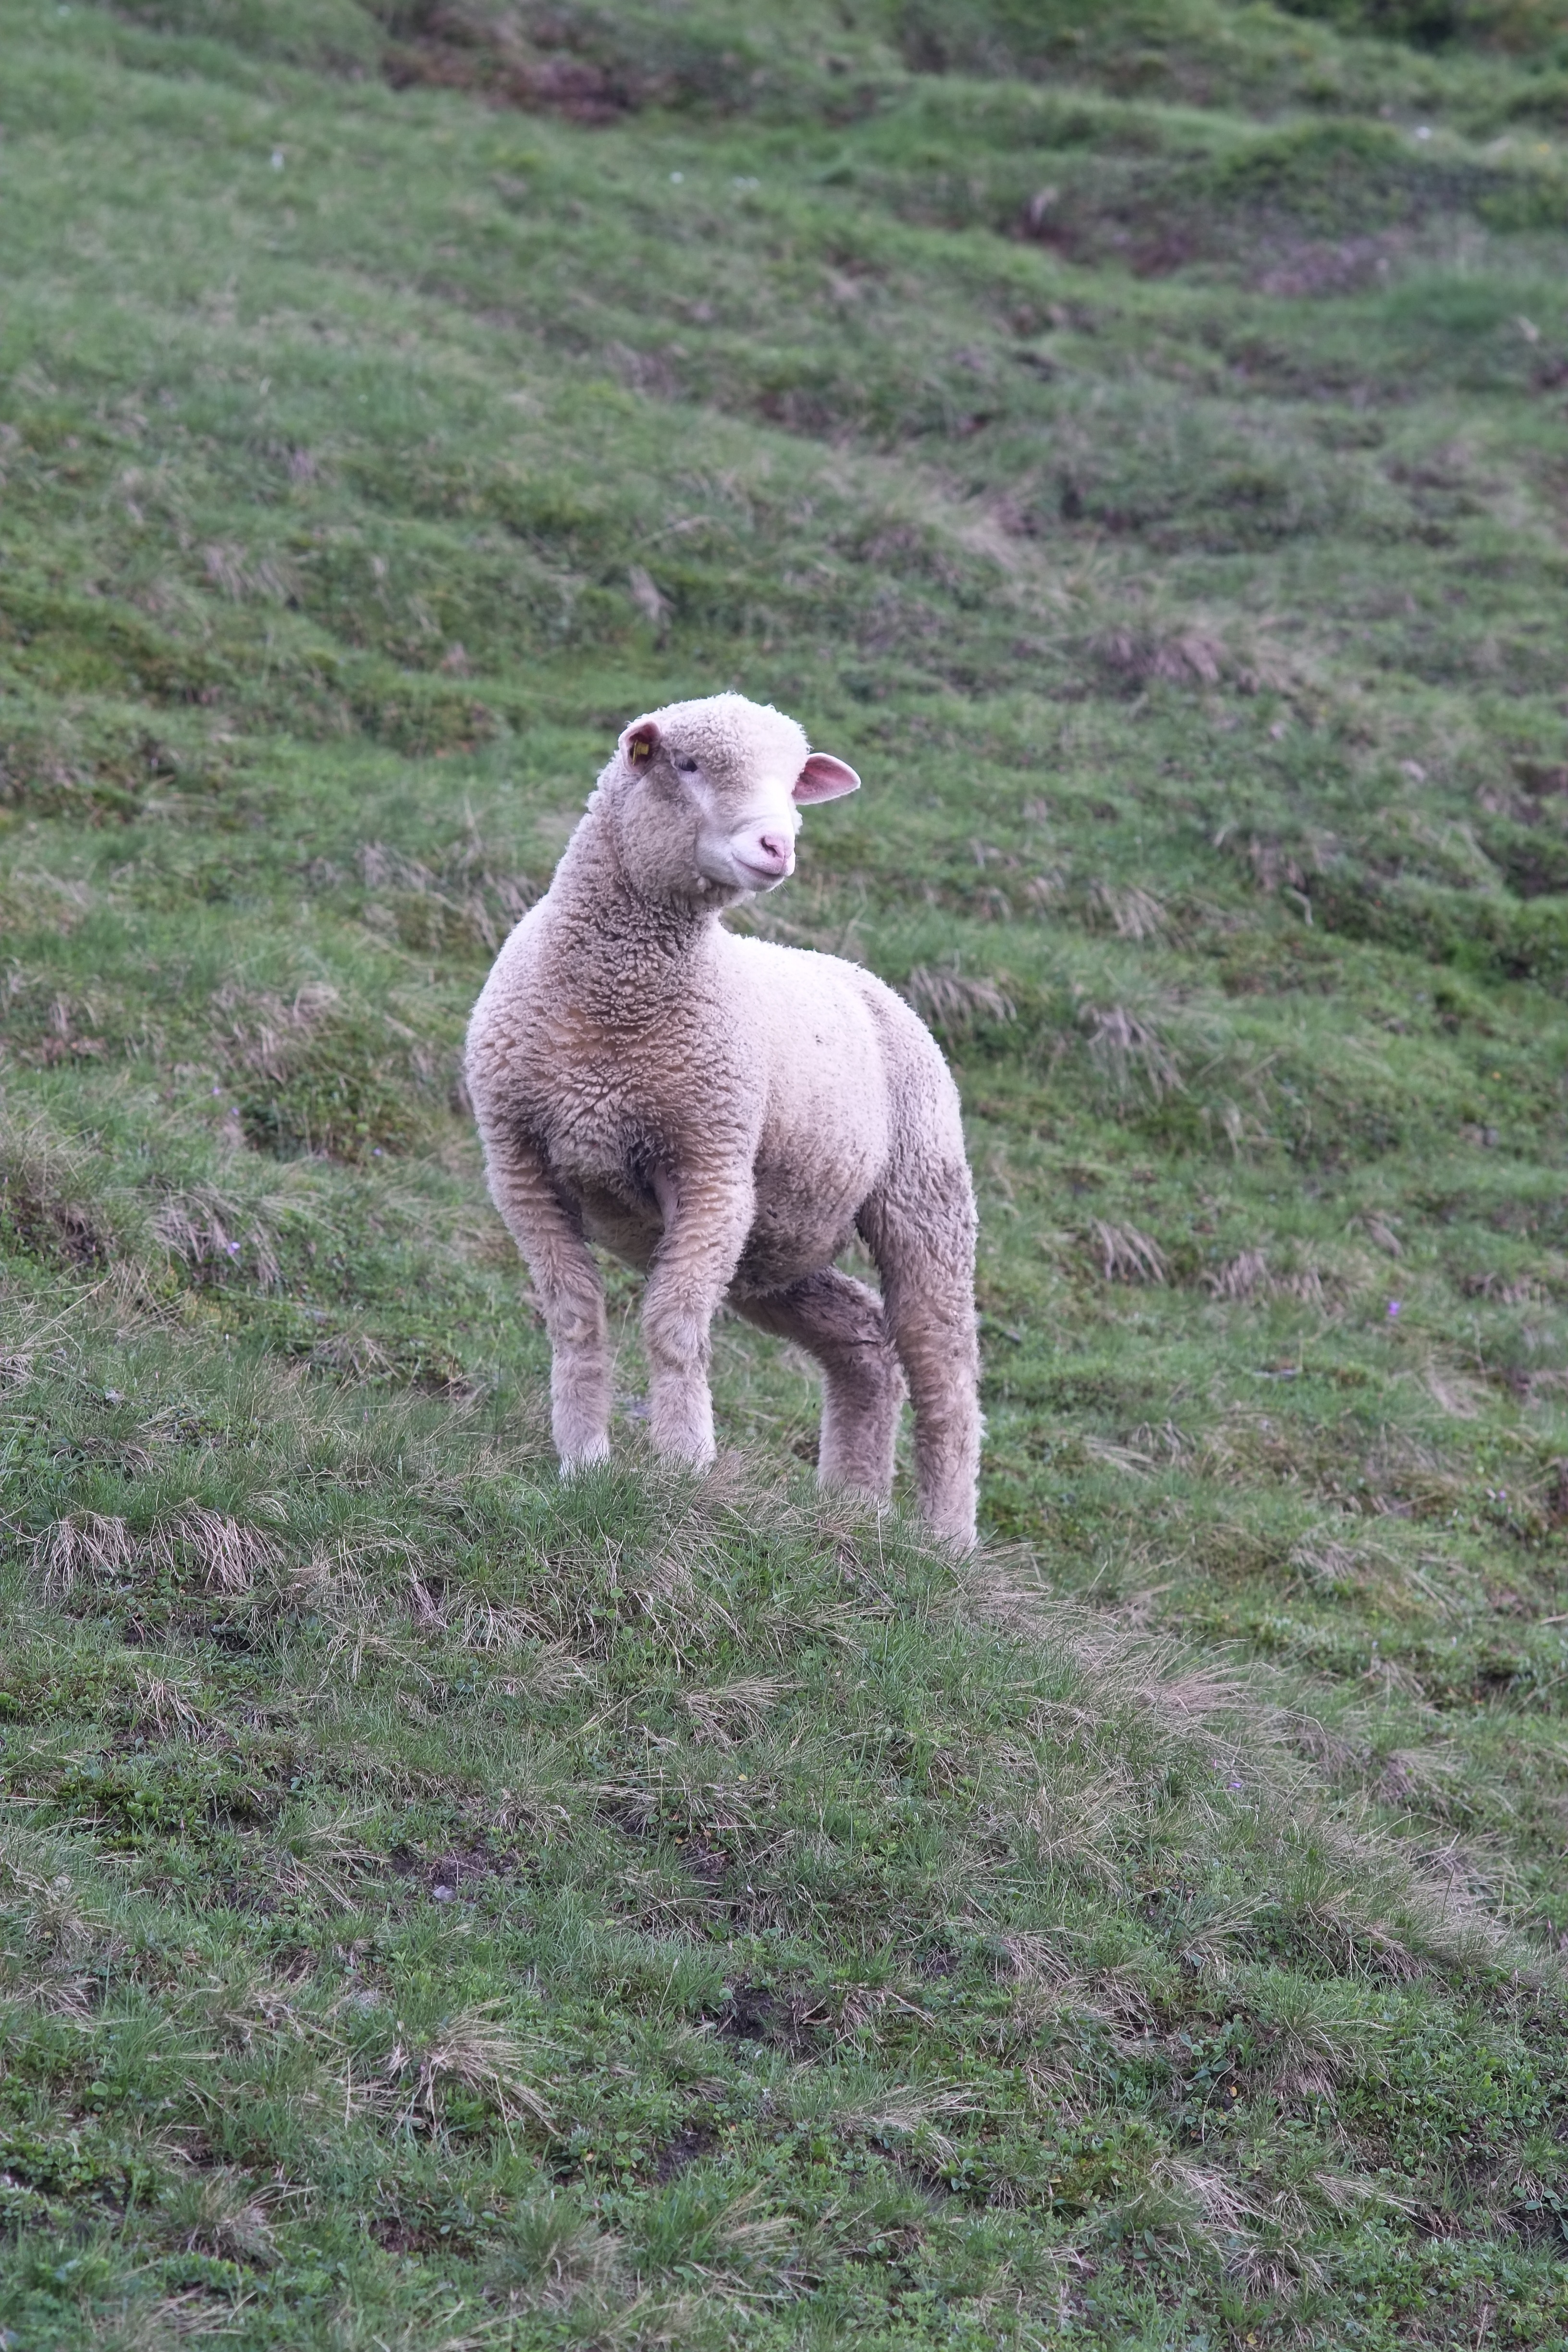
nature, grass, outdoor, mountain, white, animal, cute, wildlife, standing, sheep, mammal, fauna, lamb, vertebrate, sheeps, adorable, dog like mammal